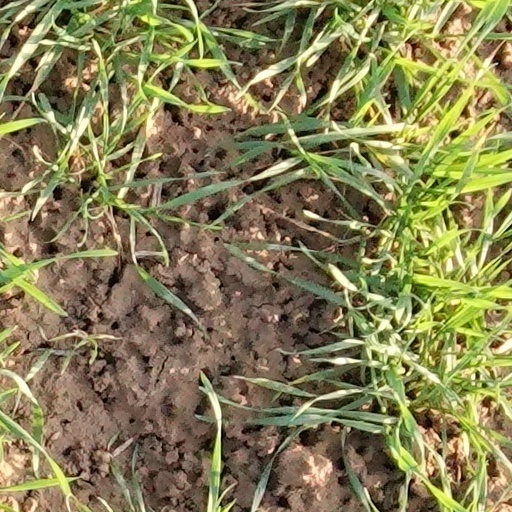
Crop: wheat